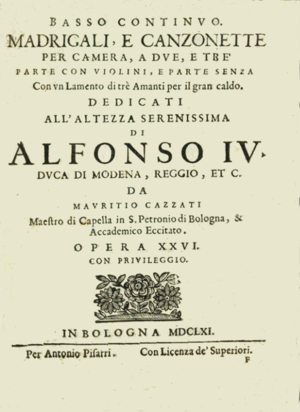
Page de titre des Madrigali e Canzonette per camera de Maurizio Cazzati (Bologne, 1661)
Maurizio Cazzati, né en mars 1616 à Luzzara et mort le 28 septembre 1678 à Mantoue, est un organiste et un prolifique compositeur italien du XVIIᵉ siècle. Sa musique instrumentale marque de façon décisive l’école de Bologne, dont il est le fondateur.